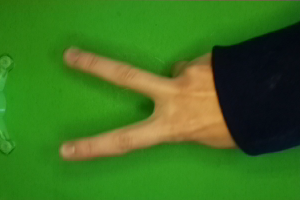
Label: scissors